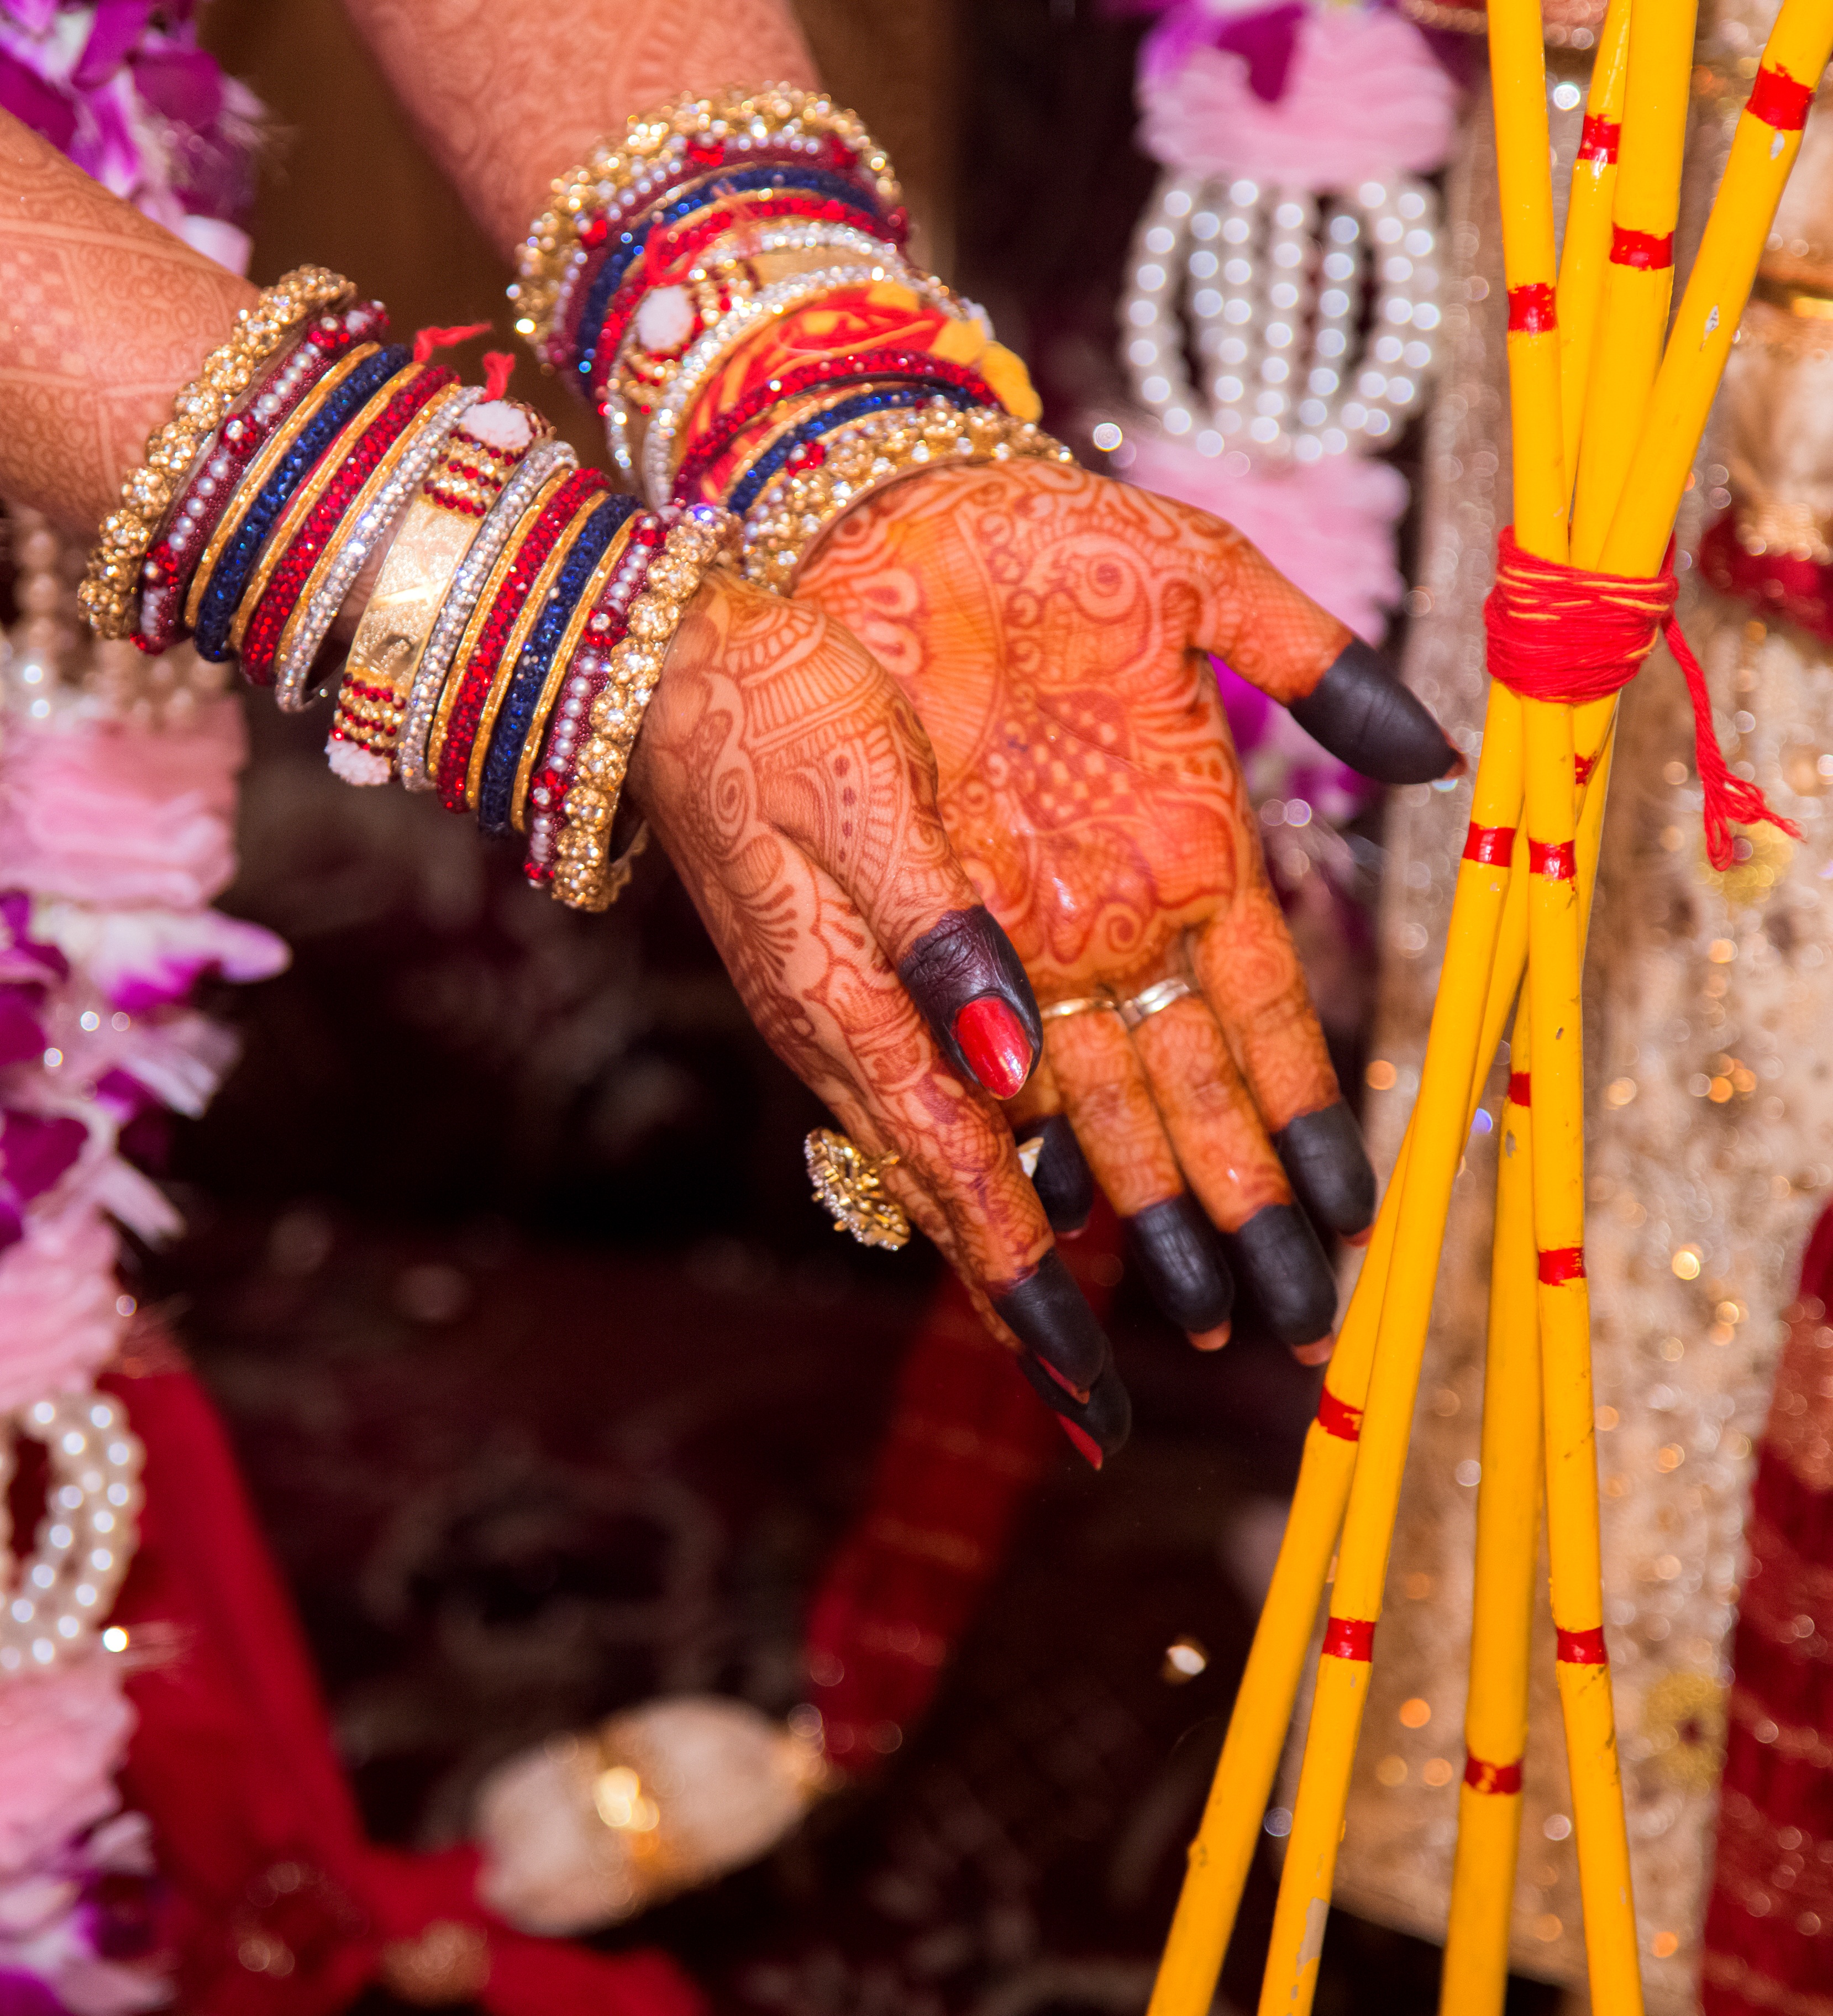
woman, female, celebration, pattern, red, color, fire, wedding, marriage, jewelry, ceremony, art, design, happy, bracelets, tradition, traditions, indian, bridal, mehndi, hand painting, hena